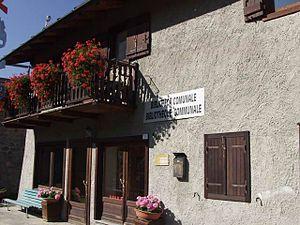
Bibliothèque communale à Étroubles (Vallée d'Aoste - Italie)